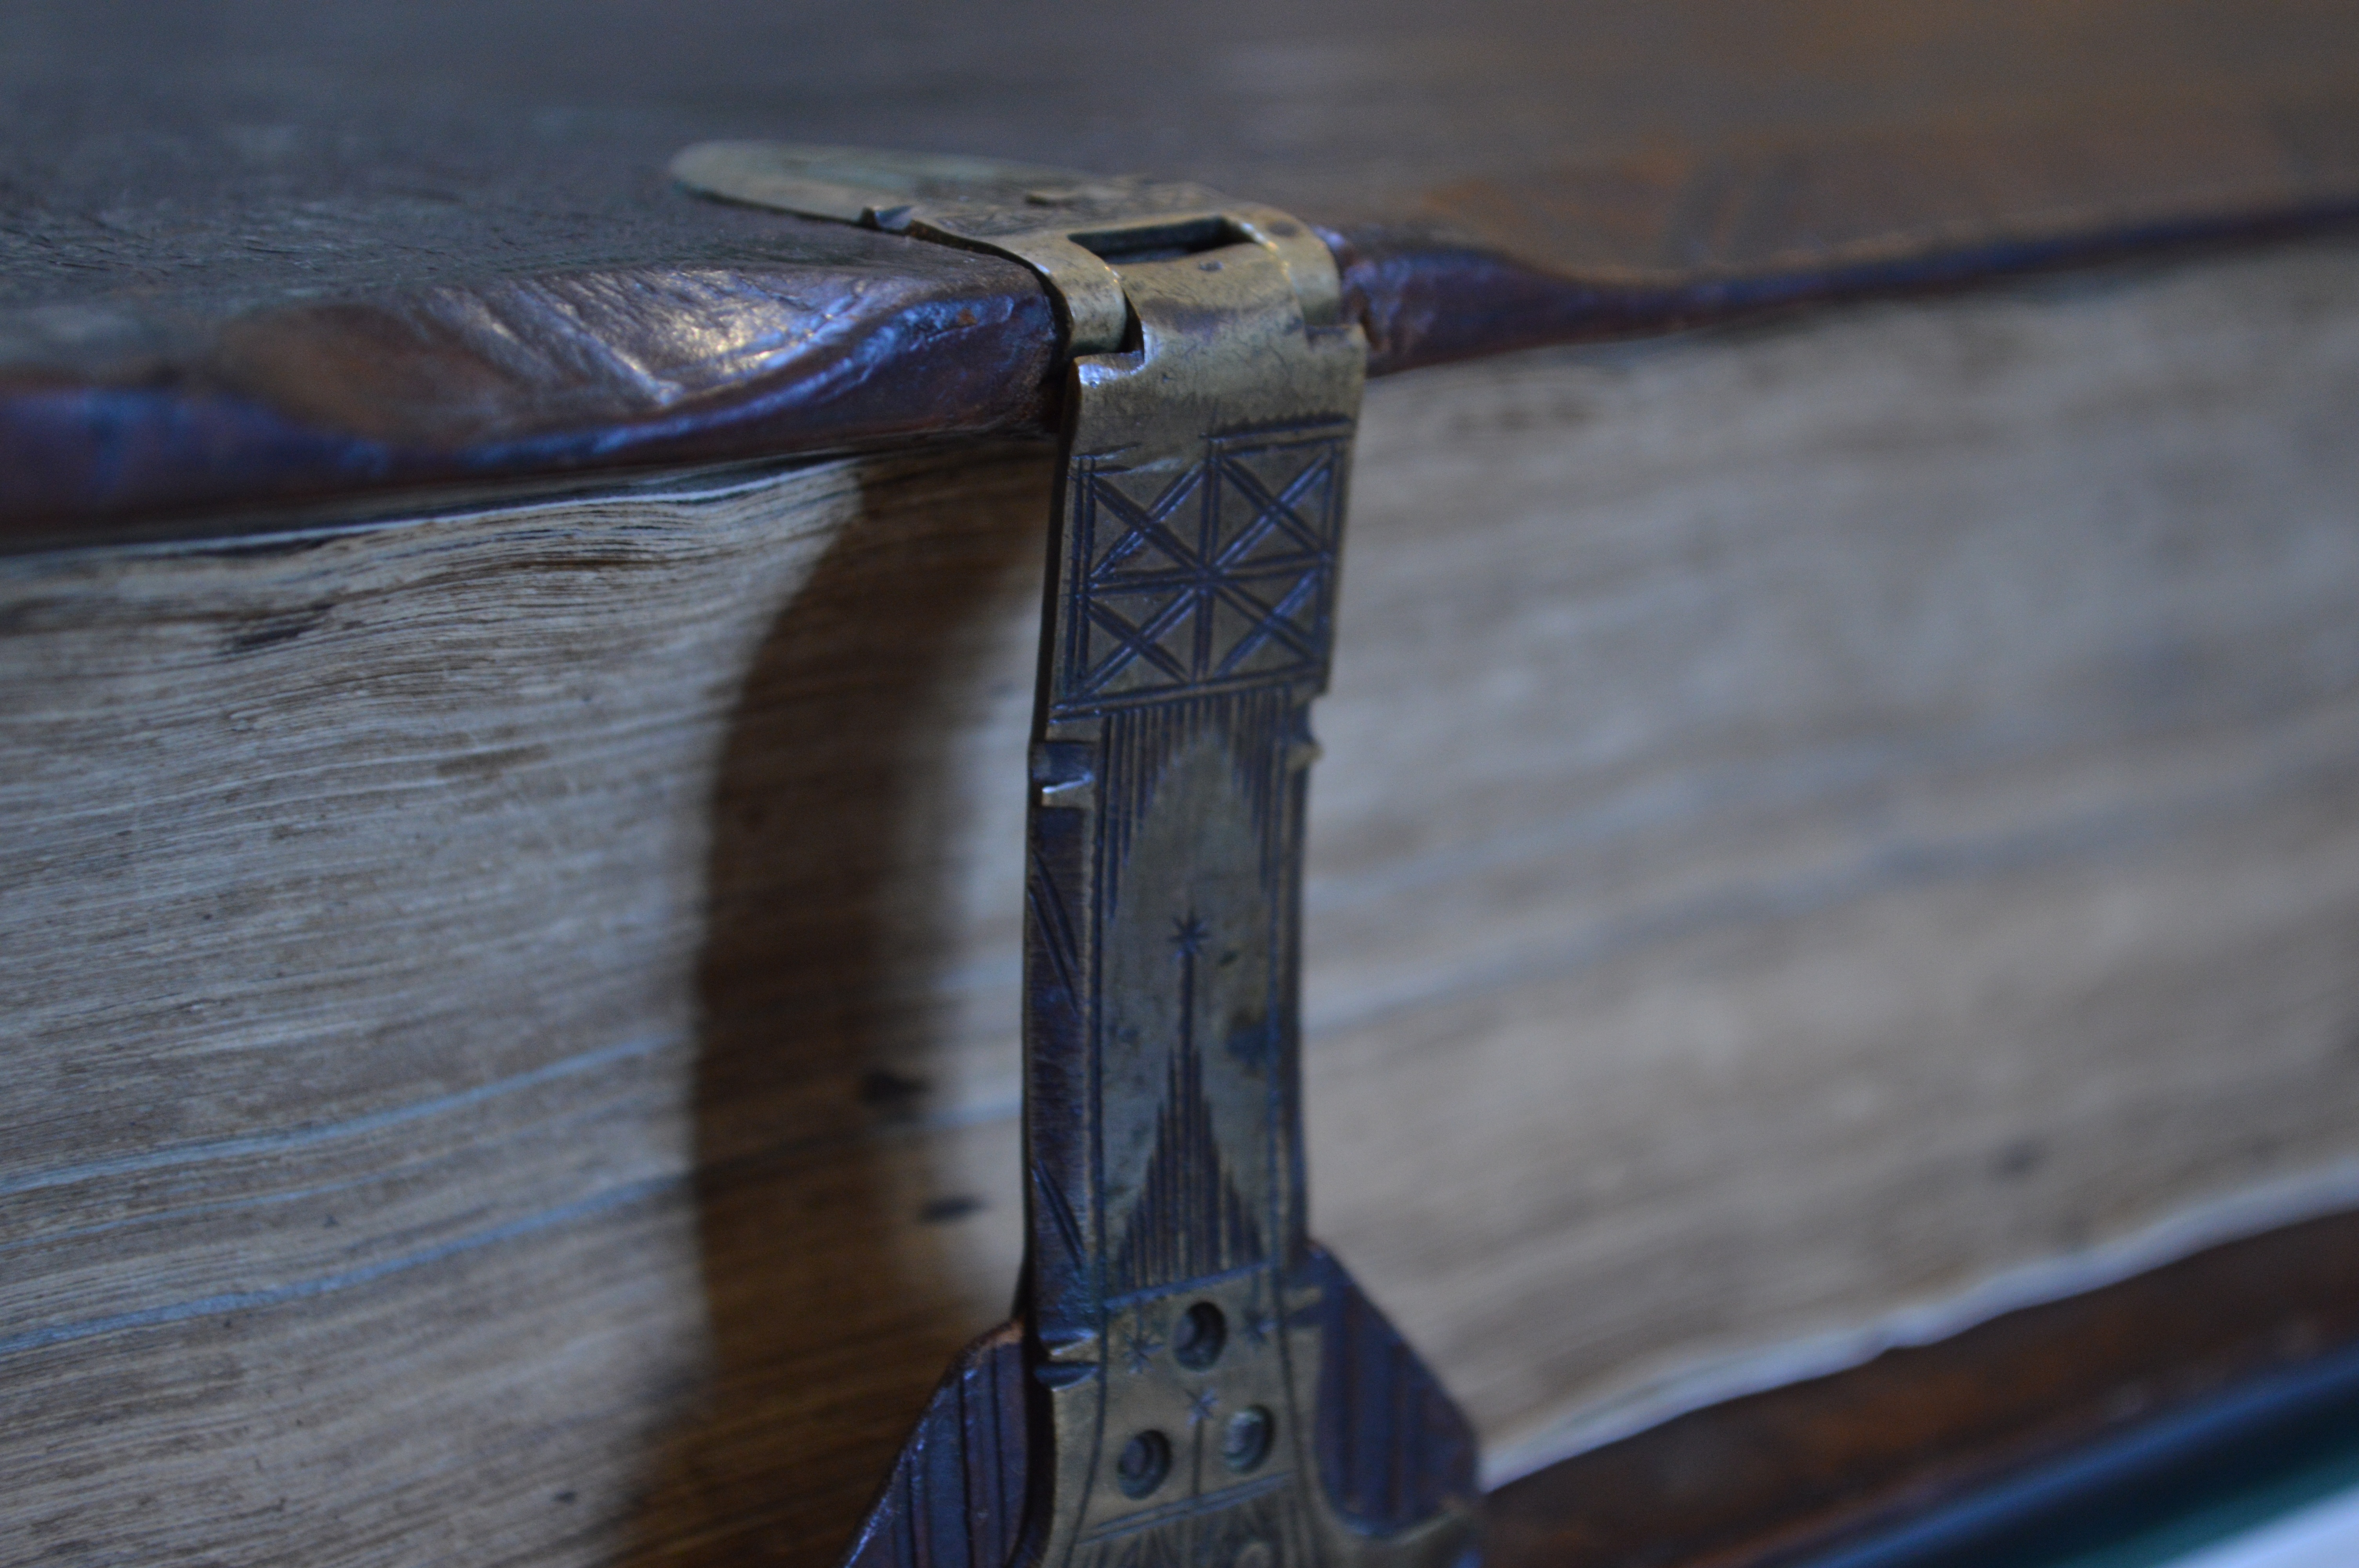
book, wood, guitar, old, blue, weapon, close up, library, latin, gun, rifle, lock, firearm, string instrument, bowed string instrument, plucked string instruments